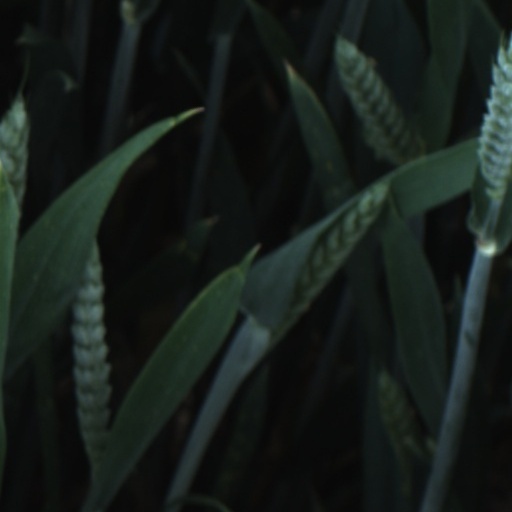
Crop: wheat